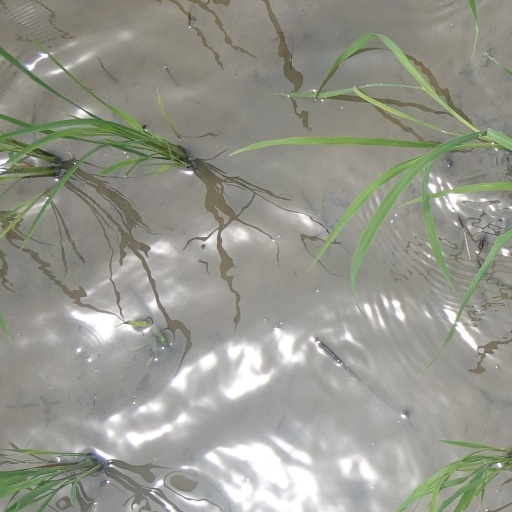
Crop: rice